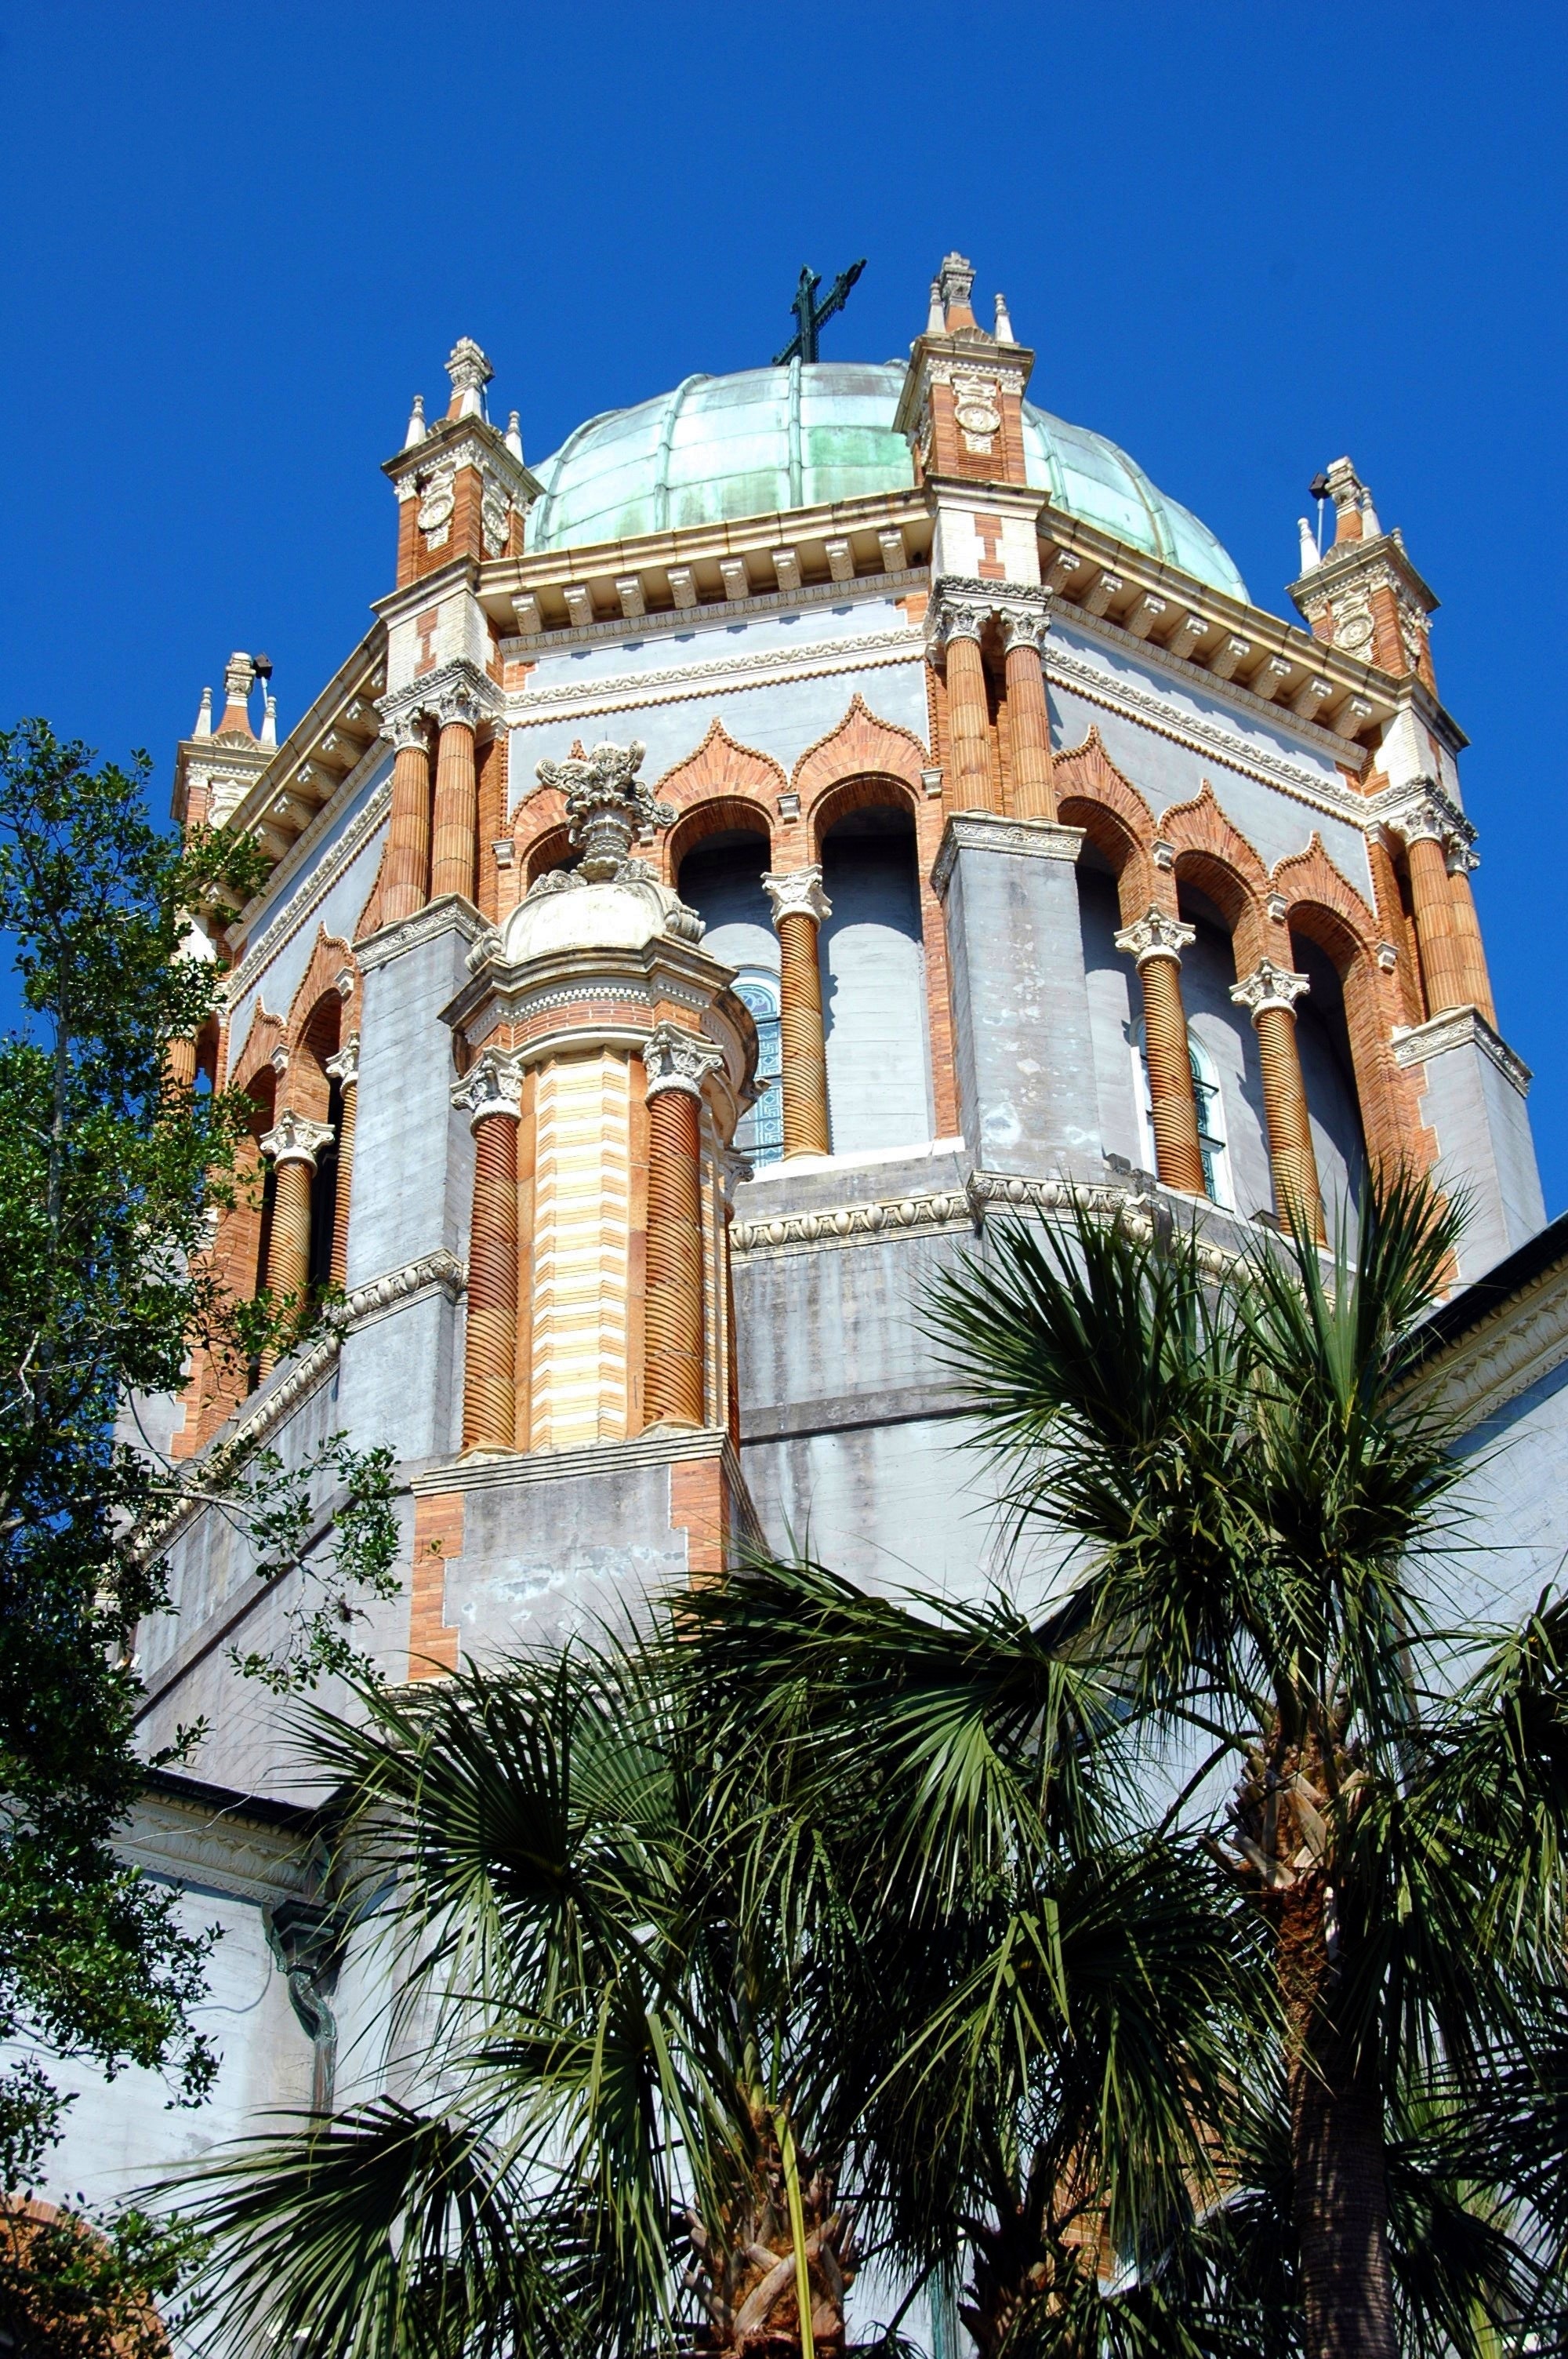
landscape, architecture, sky, town, building, old, city, tower, religion, landmark, facade, church, cathedral, exterior, attraction, cross, christian, tourism, place of worship, religious, faith, picturesque, monastery, culture, history, famous, dome, traditional, historic site